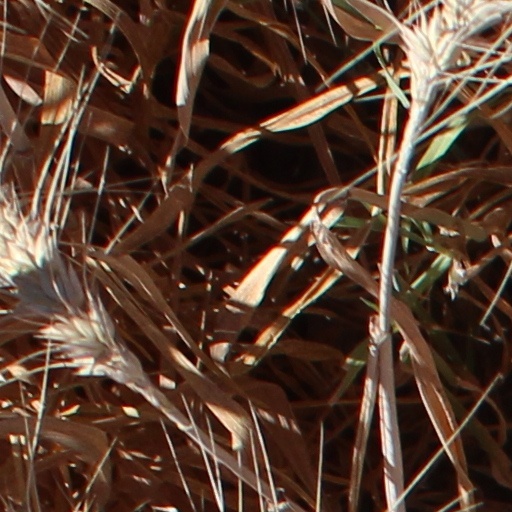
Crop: wheat